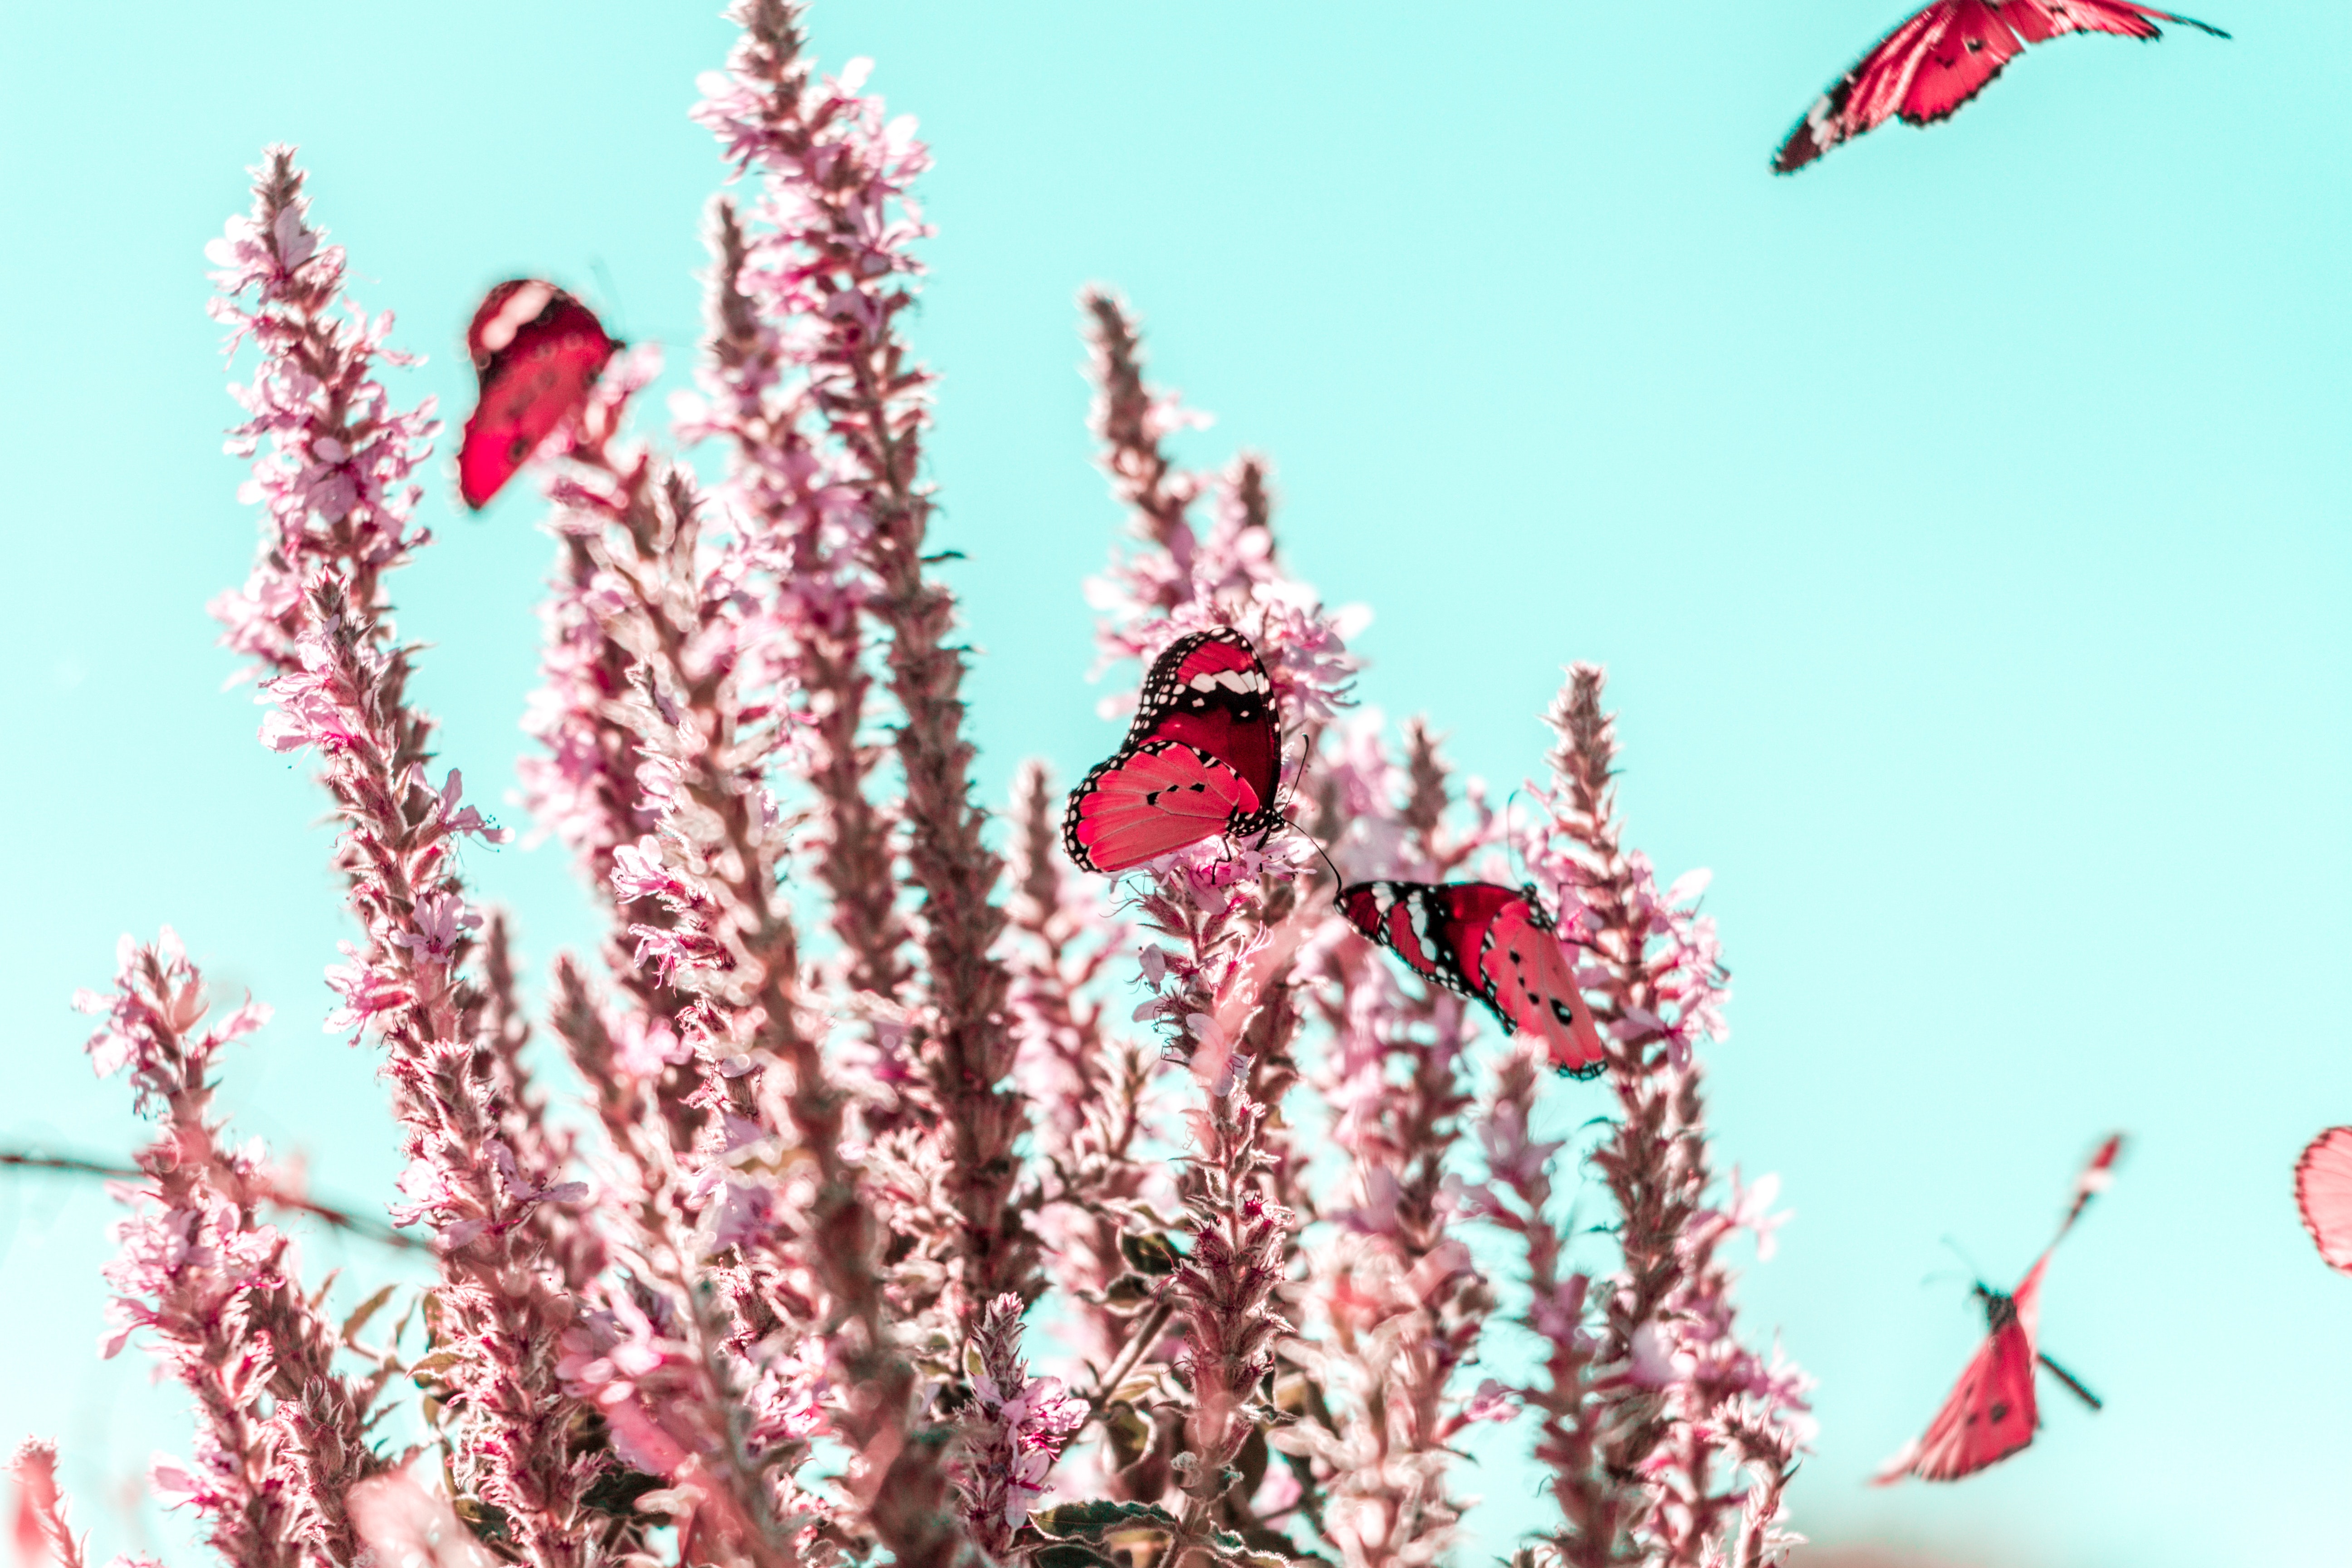
pink, plant, flower, organism, smartweed buckwheat family